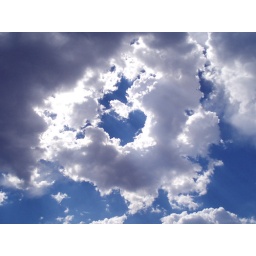
fluffy white clouds magically formed a heart in the sky today. &lt;i&gt;Explore: Jul 6, 2007 #66&lt;/i&gt;